Anlaby House

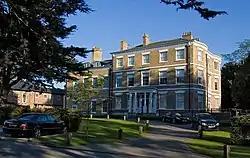
Anlaby House

Anlaby House is a former Georgian country house at Anlaby, near Hull, in the East Riding of Yorkshire, England, which has since been converted to luxury apartments. It is a grade II listed building.